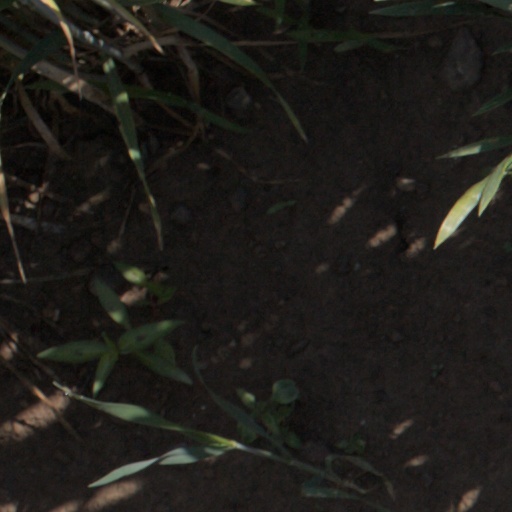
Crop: wheat